Stone Age

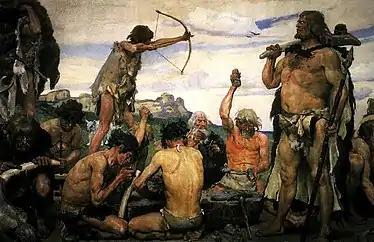
Imaginative depiction of the Stone Age, by Viktor Vasnetsov

Petroglyphs appeared in the Neolithic. A Petroglyph is an intaglio abstract or symbolic image engraved on natural stone by various methods, usually by prehistoric peoples. They were a dominant form of pre-writing symbols. Petroglyphs have been discovered in different parts of the world, including Australia (Sydney rock engravings), Asia (Bhimbetka, India), North America (Death Valley National Park), South America (Cumbe Mayo, Peru), and Europe (Finnmark, Norway).